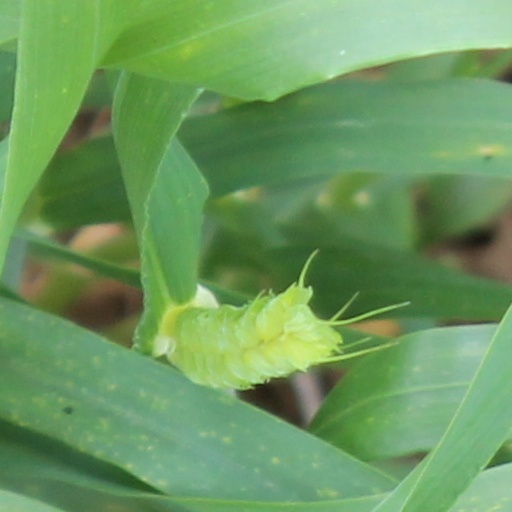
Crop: wheat